Muscimol

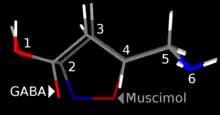
GABA and muscimol molecules can have similar 3D-conformations which are shown superimposed in this image. Because of this similarity, muscimol binds to certain GABA-receptors.

Muscimol is a potent GABA agonist, activating the receptor for the brain's principal inhibitory neurotransmitter, GABA. Muscimol binds to the same site on the GABA receptor complex as GABA itself, unlike other GABAergic drugs such as barbiturates and benzodiazepines which bind to separate regulatory sites. GABA receptors are widely distributed in the brain, so when muscimol is administered, it alters neuronal activity in multiple regions including the cerebral cortex, hippocampus, and cerebellum. While muscimol is normally thought of as a selective GABA agonist with exceptionally high affinity to GABA-delta receptors, it is also a partial agonist at the GABA-rho receptor, and so its range of effects results from a combined action on more than one GABA receptor subtype.